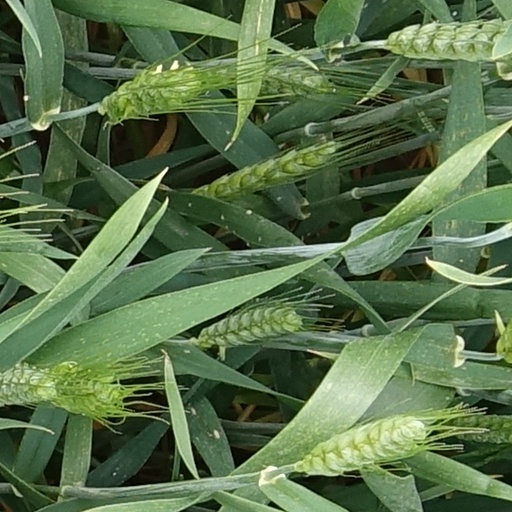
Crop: wheat